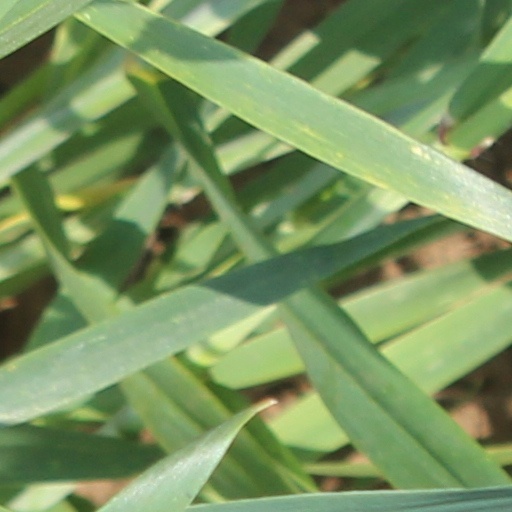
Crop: wheat